Humvee

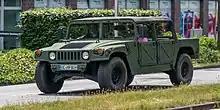
M998 registered as a historical vehicle in Warendorf

HMMWVs are well suited for airmobile operations as they are transportable by C-130 or larger combat transports, droppable by parachute, and can be sling-loaded from helicopters, though there are smaller vehicles such as the Growler which were designed to fit into smaller craft such as the V-22. In combat conditions, the HMMWV can be delivered by the Low Altitude Parachute Extraction System which pulls the vehicle out of the open rear ramp just above the ground without the aircraft having to land.